Open road tolling

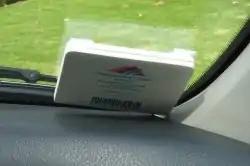
Many ETC systems use transponders like this one to electronically debit the accounts of registered cars without their stopping.

In 1959, Nobel Economics Prize winner William Vickrey was the first to propose a system of electronic tolling for the Washington metropolitan area. He proposed that each car would be equipped with a transponder. The transponder's personalized signal would be picked up when the car passed through an intersection and then relayed to a central computer which would calculate the charge according to the intersection and the time of day and add it to the car's bill.